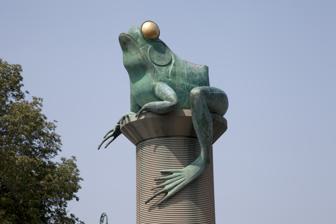
Building: Frog Bridge
Country: United States of America
Year built: 2001
Bridge Frog Bridge One of the four copper frogs on the bridge Coordinates 41°42′36″N 72°12′34″W / 41.71°N 72.2094°W / 41.71; -72.2094 Carries South St. ( CT 661 ) Crosses Willimantic River and New England Central Railroad Official name Thread City Crossing Named for Named after the city's history with thread mills Owner Connecticut Department of Transportation Preceded by An 1857 stone arch bridge, currently a garden bridge ( CT 601 ) Characteristics Design Simple Compression Arch Bridge Material Steel Total length 476 feet (145 m) Width 66 feet (20 m) No. of spans 1 No. of lanes 4 History Designer Connecticut Department of Transportation Constructed by O & G Industries Construction start March 1999 ( 1999-03 ) Construction end Fall 2001 Construction cost $13 million Opened September 2000 ( 2000-09 ) Location The Frog Bridge (officially known as the Thread City Crossing ) is a bridge located in Willimantic, Connecticut , which carries South Street ( CT 661 ) across the Willimantic River . Opened in September 2000, it is known as the Frog Bridge because it has four copper frog sculptures on each end of the bridge, sitting on concrete thread spools. The sculptures were designed and created by artist Leo Jensen of Ivoryton, Connecticut . Naming The design of the bridge relates to the local story of the " Battle of the Frogs ". In 1754, thousands of bullfrogs in Frog Pond, about a mile east of Windham Center , awoke residents with loud croaking sounds. Many people mistook the sound for war drums or shouted words, and feared it was the French or Indians attacking the small town. History Previous bridge The old bridge The bridge was built to replace an 1857 stone arch bridge located in the middle of the mill complex. The original bridge was planned to be replaced as early as 1872. Another effort to replace the old bridge was made at the turn of the 20th century, but ended up with a compromise resulting in the Willimantic Footbridge . The bridge was closed shortly after the opening of the Frog Bridge, remaining closed until October 2006 when it reopened as the Windham Garden on the Bridge, a pedestrian bridge. Current bridge In 1986, then-state legislator John Lescoe introduced a bill to fund a feasibility study for a new bridge over the Willimantic River . The funding was finally approved in 1991. The first design for the bridge just had the spools of thread but after the community did not approve it, an architect was hired from the state who added the frogs. The bridge started construction in March 1999 and it opened in September 2000 but full project for the surrounding area was not completed until the Fall of 2001. In 2002, the FHA awarded the Frog Bridge an honorable mention for Excellence in Highway Design in the category of Historic Preservation. The bridge was built over a man-made waterfall which used to provide power for the Jillson Mills . Design The Frog Bridge in December 2018 The bridge is a simple compression iron arch bridge that crosses the Willimantic River and a railroad line owned by the New England Central Railroad . It carries South St. that connects to Route 32 and Route 66 . It has 8 concrete thread spools, 4 with green-colored copper frogs; the frogs' eyes are covered by gold leaf. The four frogs are named Manny, Willy, Windy and Swifty. Outside of the frogs, the bridge is more like a conventional highway bridge. The Frog Bridge was depicted in Bill Griffith 's comic strip Zippy in 2001. References